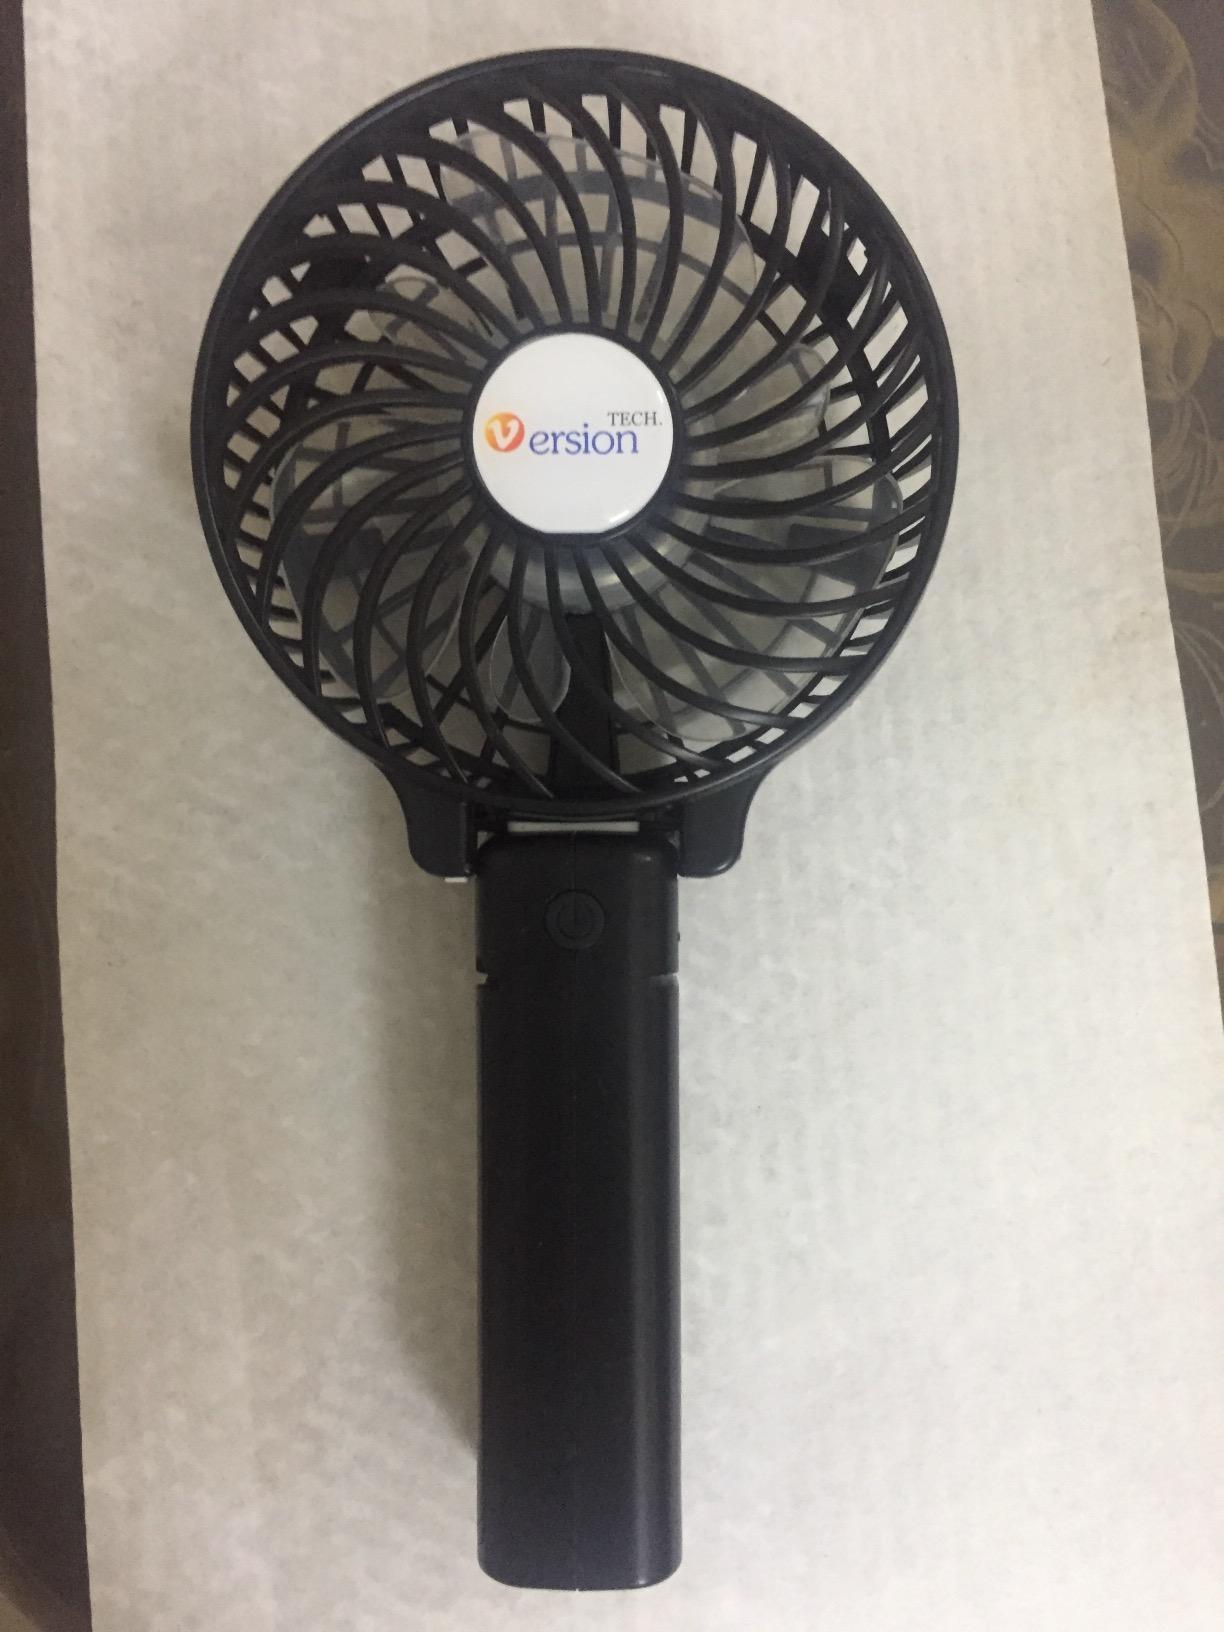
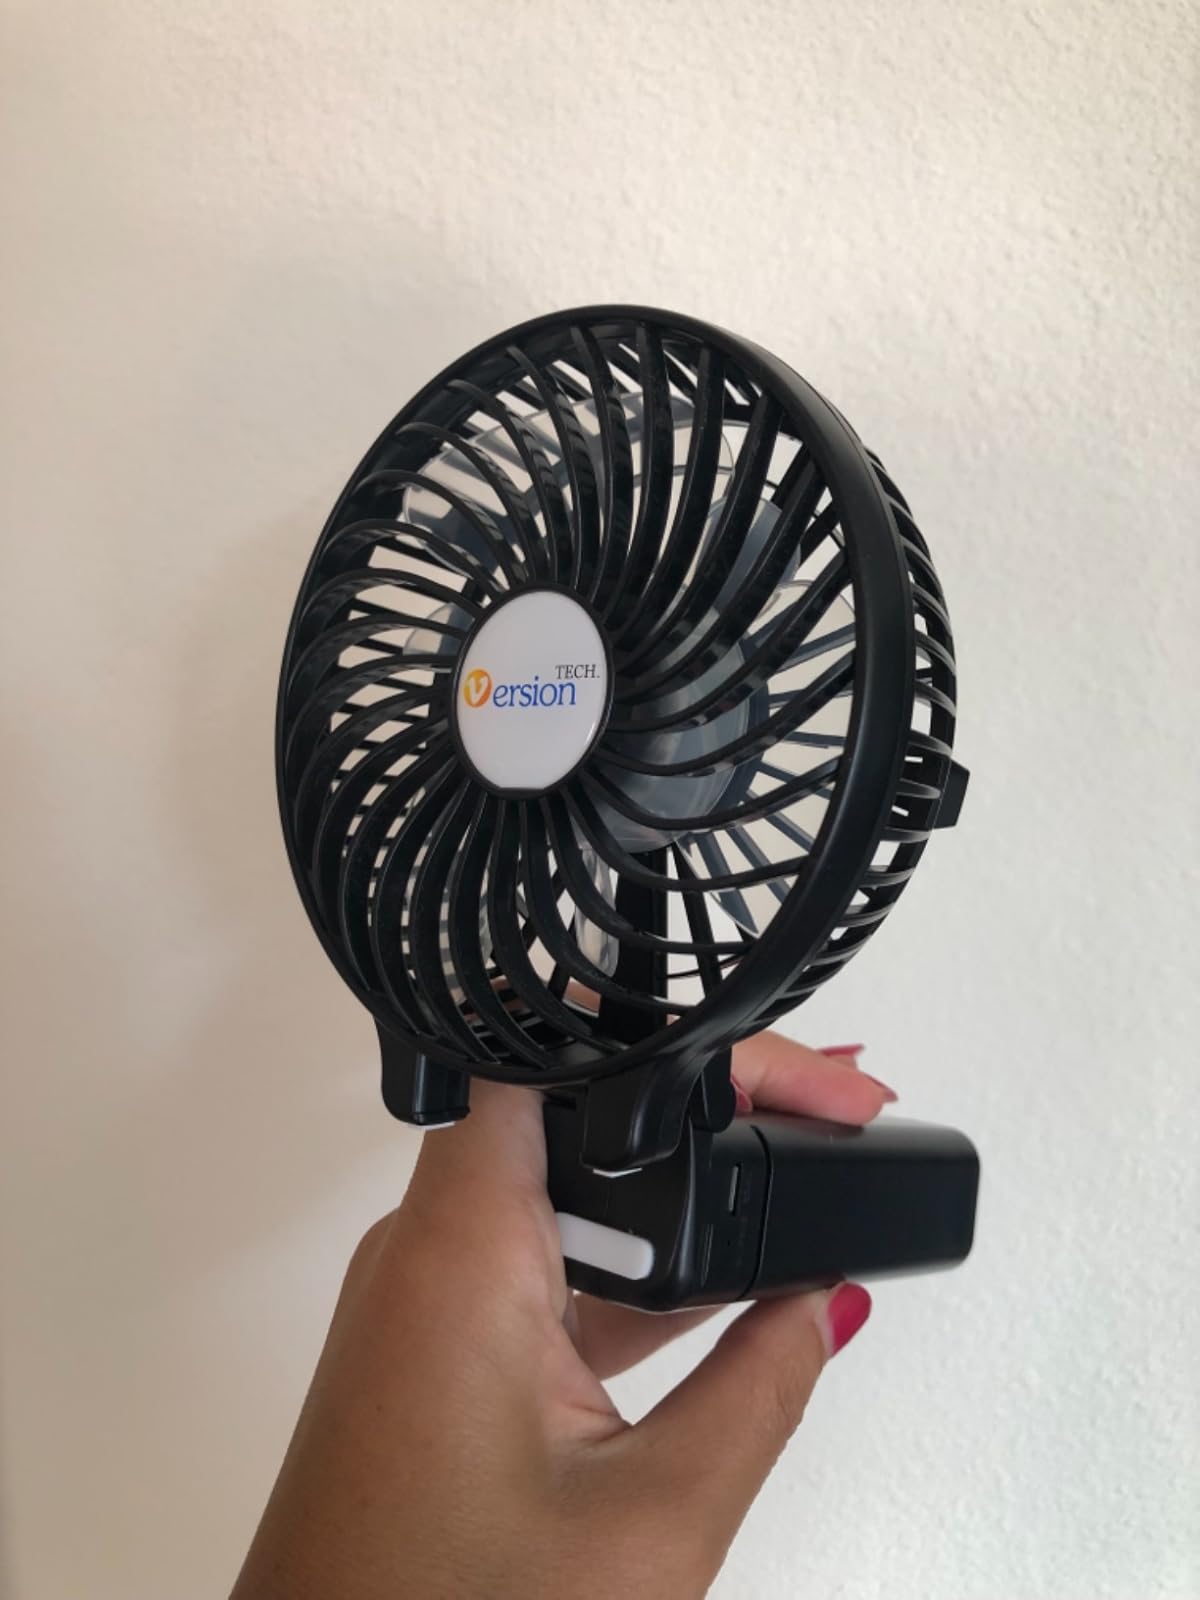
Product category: fan
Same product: yes